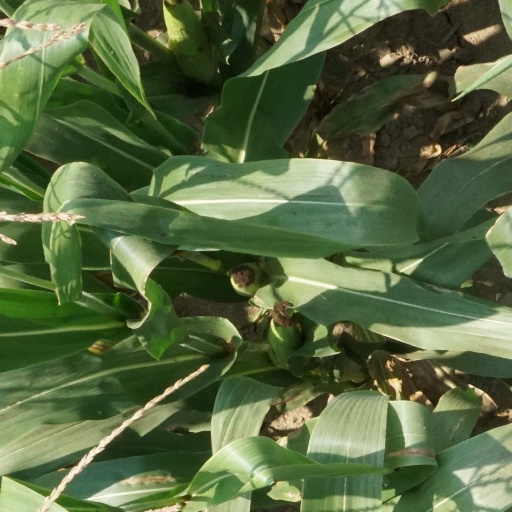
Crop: maize; corn